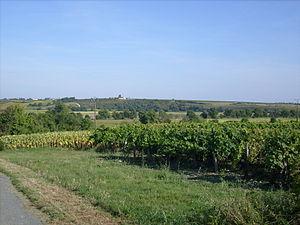
Les environs de Barzan
Barzan est une commune du Sud-Ouest de la France, située dans le département de la Charente-Maritime. Ses habitants sont appelés les Barzanais et les Barzanaises.